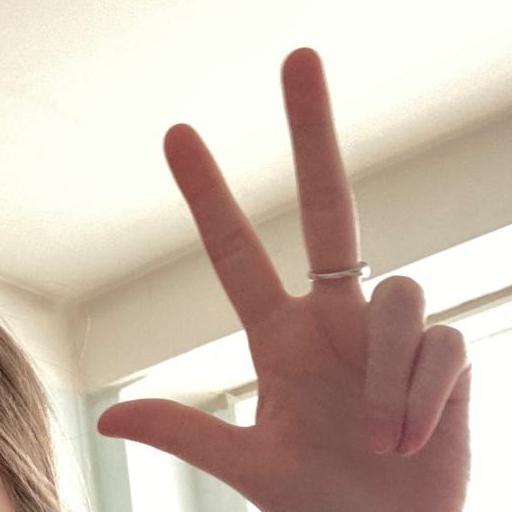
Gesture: three2